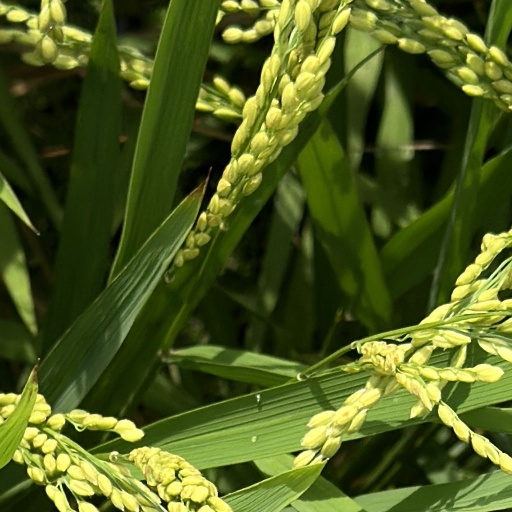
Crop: rice